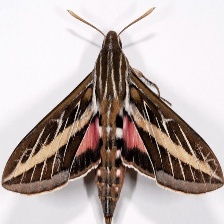
Species: WHITE LINED SPHINX MOTH